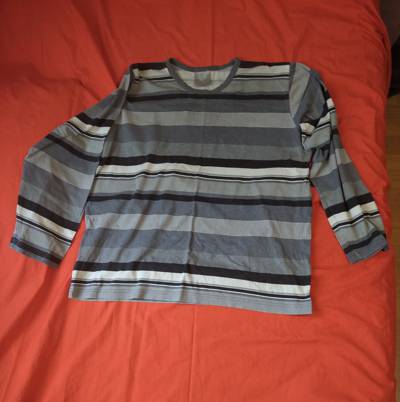
Waste category: clothes